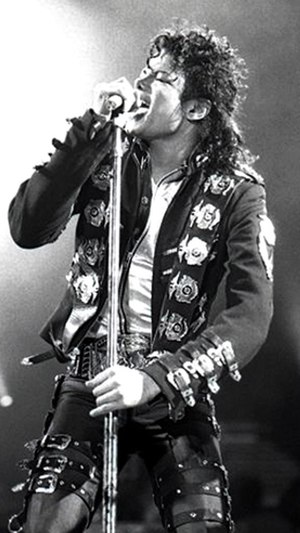
Michael Jackson / Biografi / 1993: Første beskyldninger om misbrug af børn
Michael Jackson i 1988.
"Michael Joseph Jackson, med tilnavnet ""Kongen af Pop"", var en amerikansk musiker og en af de mest kommercielt succesrige entertainere. Hans unikke bidrag til musik og dans og hans privatliv, gjorde ham til en fremtrædende figur inden for populærkulturen i fire årtier.